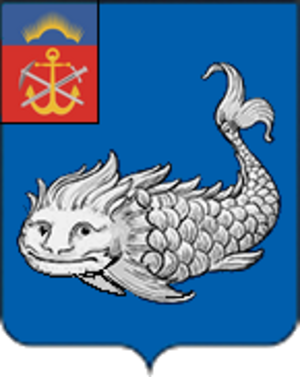
Kola (by)
Kola er en by med 9.691 indbyggere, beliggende på Kolahalvøen i Murmansk oblast i det nordvestlige Rusland ca. 12 syd for Murmansk og 25 km sydvest for Severomorsk. Byen Kola ligger, hvor floderne Kola og Tuloma flyder sammen. Sandsynligvis kommer navnet Kola fra floden Kola, der igen er navngivet efter det finsk-ugriske ord "Kulyoki", som betyder "fisk".